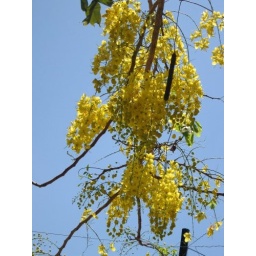
golden shower against blue sky